Human sacrifice in Aztec culture

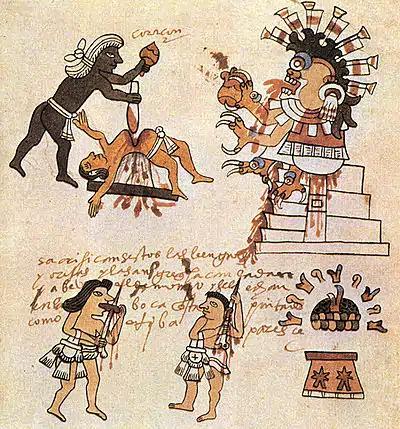
"Codex Tudela"

Visual accounts of Aztec sacrificial practice are principally found in codices and some Aztec statuary. Many visual renderings were created for Spanish patrons, and thus may reflect European preoccupations and prejudices. Produced during the 16th century, the most prominent codices include the Ríos, Tudela, Telleriano-Remensis, Magliabechiano, and Sahagún's Florentine. A contrast is offered in the few Aztec statues that depict sacrificial victims, which show an Aztec understanding of sacrifice. Rather than showing a preoccupation with debt repayment, they emphasize the mythological narratives that resulted in human sacrifices, and often underscore the political legitimacy of the Aztec state. For instance, the Coyolxauhqui stone found at the foot of the Templo Mayor commemorates the mythic slaying of Huitzilopochli's sister for the matricide of Coatlicue; it also, as Cecelia Kline has pointed out, "served to warn potential enemies of their certain fate should they try to obstruct the state's military ambitions".